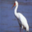
Label: bird